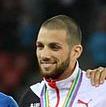
Age: 21